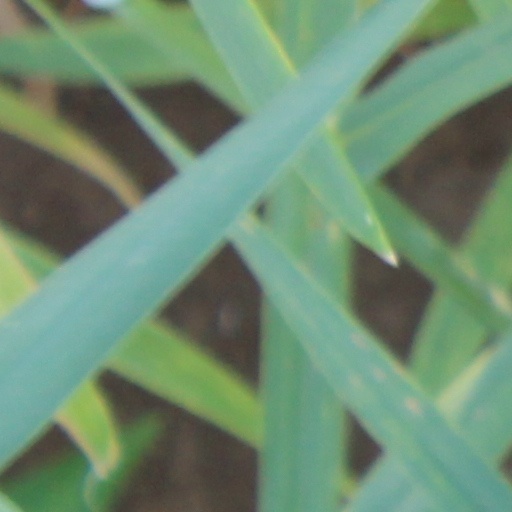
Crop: wheat